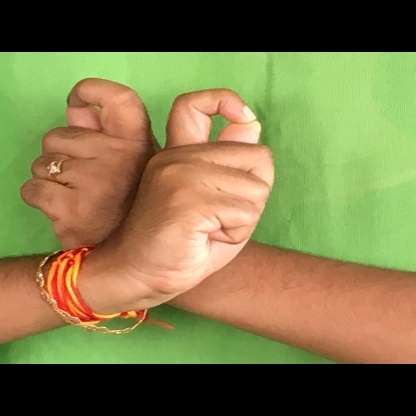
Mudra: Berunda